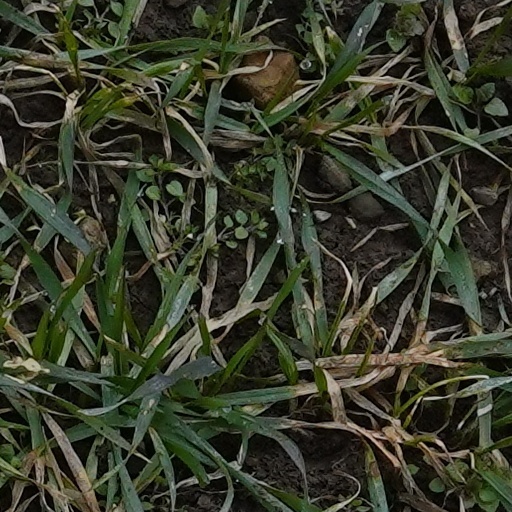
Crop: wheat